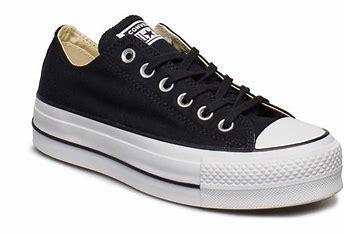
Brand: Converse
Model: Ctas Ox